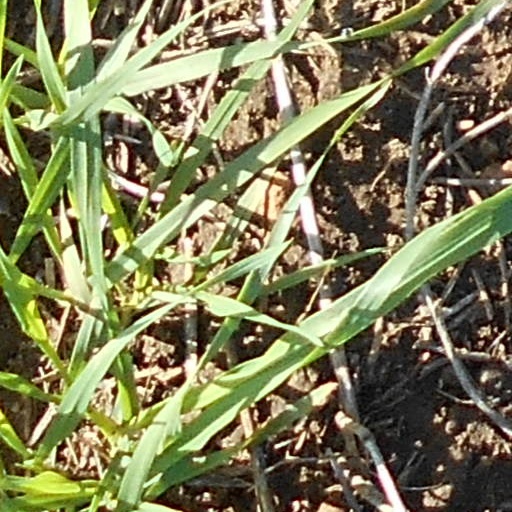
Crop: wheat